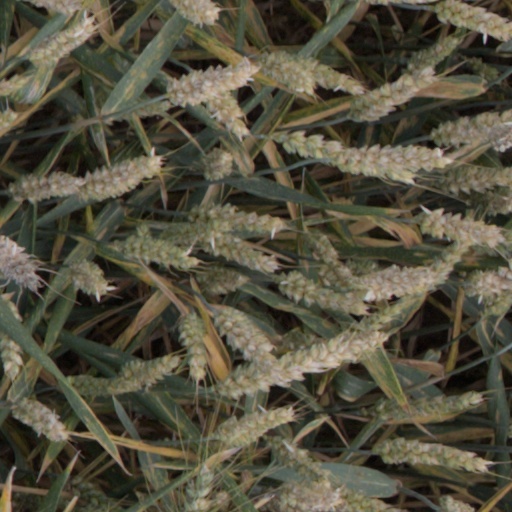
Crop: wheat